James Edmund Boyd

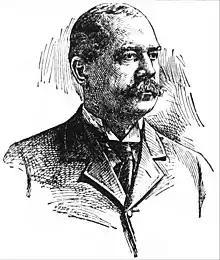

James Edmund Boyd (February 14, 1845 – August 21, 1935) was a United States district judge of the United States District Court for the Western District of North Carolina.